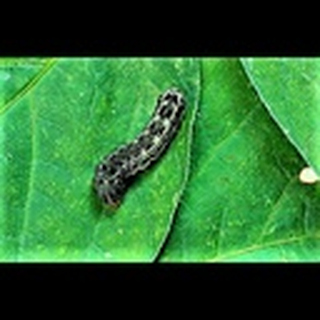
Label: cotton_army_worm